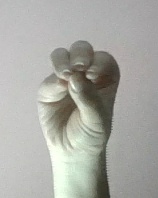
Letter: ha